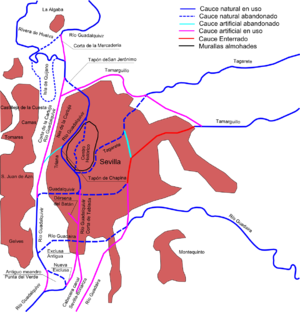
Séville, ville d'Andalousie, est traversée du nord au sud par deux cours d'eau : le Guadalquivir et sa darse, également appelée canal Alphonse-XIII. De nombreux ponts les traversent.
Le Tagarete était une rivière de la province de Séville, en Espagne. Il prenait sa source sous le nom de ruisseau de Miraflores dans la comarque agricole de Los Alcores, un plateau incliné de faible altitude au nord-est de Séville. Il se dirigeait vers la capitale andalouse et prenait alors le nom de Tagarete. Arrivé à Séville, il parcourait l'actuel itinéraire de la rue Arroyo, évitait le centre historique par le sud-est et passait entre la Fabrique royale de tabac et l'Alcazar par ce qui est actuellement la rue San Fernando avant de se jeter dans le Guadalquivir au niveau de la Tour de l'Or.
La plaza Nueva est une place publique de la ville andalouse de Séville, en Espagne. Elle est située à l'est du quartier d'El Arenal, dans le district Casco Antiguo. Au centre de la place trône le monument dédié à Ferdinand III de Castille et elle est limitée à l'est par l'hôtel de ville.